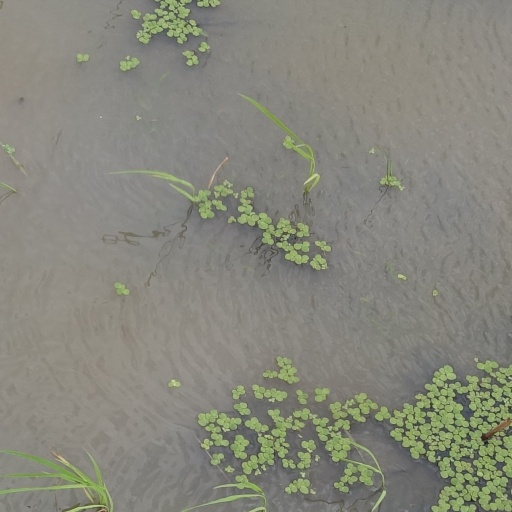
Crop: rice